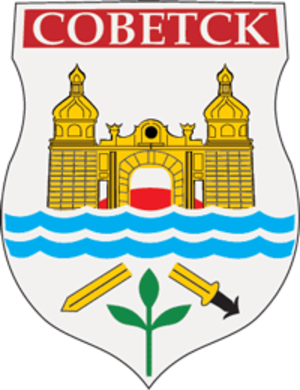
Sovetsk ou Sovietsk, anciennement Tilsit, est une ville de l'oblast de Kaliningrad, en Russie. Sa population s'élevait à 41 802 habitants en 2013 et compte une importante communauté lituanienne.